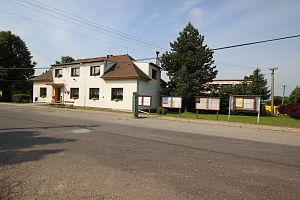
Provodov-Šonov est une commune du district de Náchod, dans la région de Hradec Králové, en Tchéquie. Sa population s'élevait à 1 227 habitants en 2017.